Apuanite

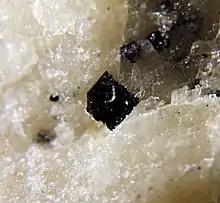
Cubic apuanite crystal found at its type locality

Apuanite (IMA symbol: Apu) is a rare iron antimony mineral with the chemical formula FeFeSbOS whose type locality is the Province of Lucca in Italy.